Kabaddi Kabaddi Kabaddi

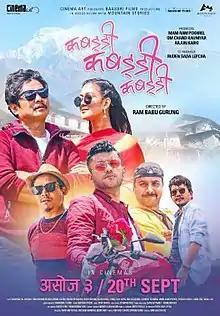
Theatrical release poster

Kabaddi Kabaddi Kabaddi is a 2019 Nepali romantic comedy film, directed by Ram Babu Gurung. The film is produced by Mani Ram Pokharel, Arjun Karki, and Om Chand Rauniyar under the banner of Cinema Arts. The film stars Dayahang Rai, Upasana Singh Thakuri, Rishma Gurung, Karma, Wilson Bikram Rai, Buddhi Tamang, Bijaya Baral, Puskar Gurung, Kabita Ale, and Maotse Gurung. In the film, Kaji tries to live rest of his life with Maiya's memories but he falls in love with another girl. The film generally got positive feedback from the critics. "Kabaddi Kabaddi Kabaddi" is the third film in "Kabaddi" franchise. It is followed by its sequel "" breaking all records of Nepal.